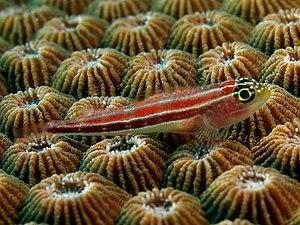
Un triptérygion strié (Helcogramma striata) sur un corail étoilé (Diploastrea heliopora). Sunda: Lauk Helcogramma striata dina karang Diploastrea heliopora.